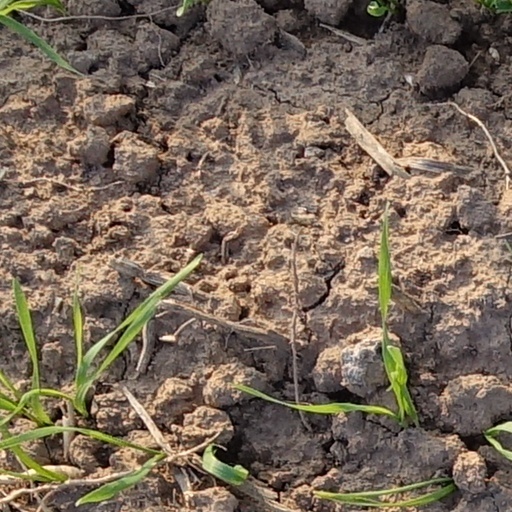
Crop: wheat